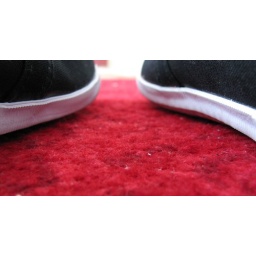
My new shoes on our dirty rug - I wonder what's in there...